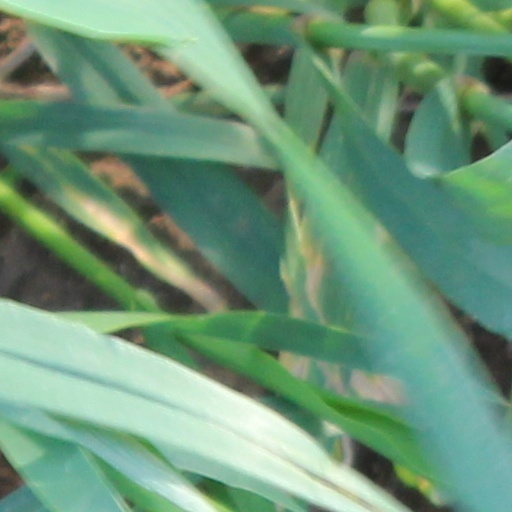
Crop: wheat